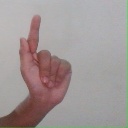
अक्षर: ळ